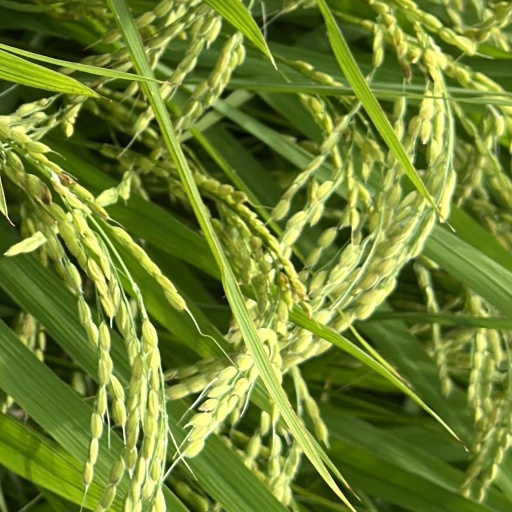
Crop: rice